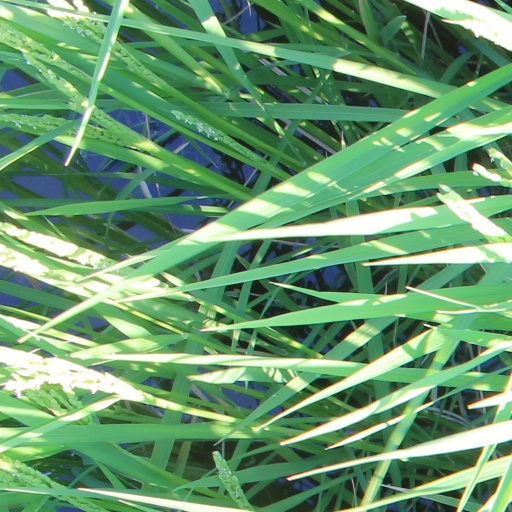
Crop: rice